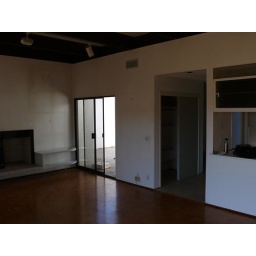
BEFORE -  courtyard access from the living room looking west, standing in the dining area